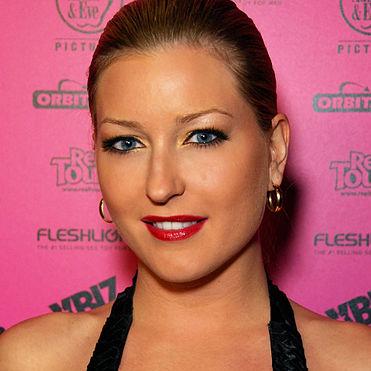
Age: 28